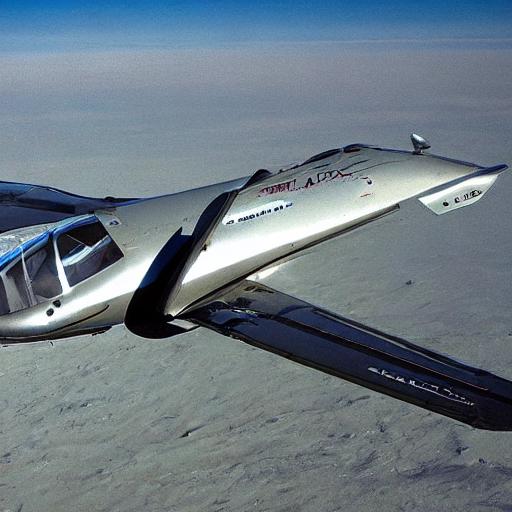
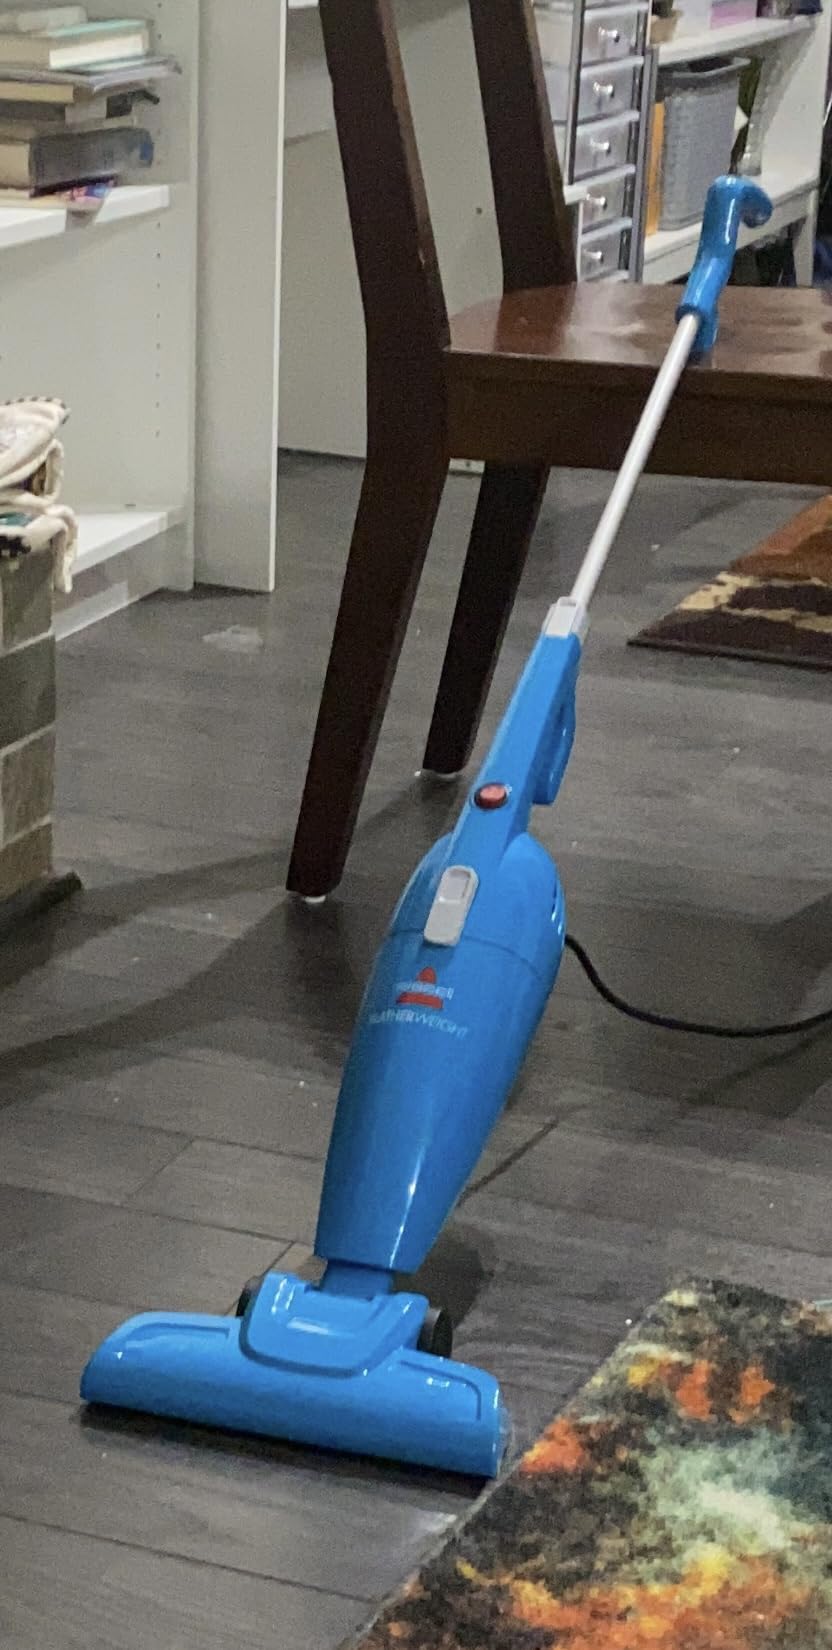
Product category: items_vacuum
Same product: no